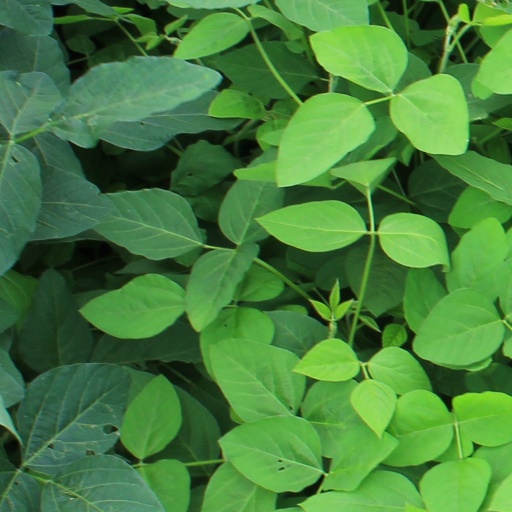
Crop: soybean